53rd Electronic Warfare Group

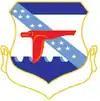
4241st Strategic Wing emblem

SAC had organized the 4241st Strategic Wing at Seymour Johnson on 1 October 1958 and assigned it to Second Air Force as part of SAC's plan to disperse its Boeing B-52 Stratofortress heavy bombers over a larger number of bases, thus making it more difficult for the Soviet Union to knock out the entire fleet with a surprise first strike. The wing remained a headquarters only until 1 December 1959 when the 911th Air Refueling Squadron, flying Boeing KC-135 Stratotankers, three maintenance squadrons, and a squadron to provide security for special weapons were activated and assigned to the wing.